Chicago Woman's Club

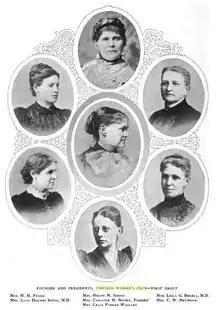
Founder and Presidents, Chicago Woman's Club.

The Chicago Woman's Club was formed in 1876 by women in Chicago who were interested in "self and social improvement." The club was notable for creating educational opportunities in the Chicago region and helped create the first juvenile court in the United States. The group was primarily made up of wealthy and middle-class white women, with physicians, lawyers and university professors playing "prominent roles." The club often worked towards social and educational reform in Chicago. It also hosted talks by prominent women, including artists and suffragists.